Accession of Ukraine to the European Union

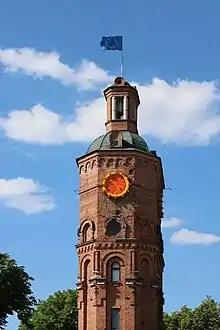
The flag of Europe flying on the tower in Vinnytsia

On 8 April, Commission President von der Leyen, after visiting Bucha in the aftermath of a massacre there, visited Kyiv and met with President Zelenskyy. Von der Leyen presented Zelenskyy with the legislative questionnaire to begin Ukraine's application and offered to fast-track the process. Borrell announced that the EU delegation to Ukraine, headed by Matti Maasikas, will return to Kyiv after it was evacuated at the outbreak of war. On 17 April, Ukraine responded to the first part of the legislative questionnaire, while it responded to the second and final part on 9 May.